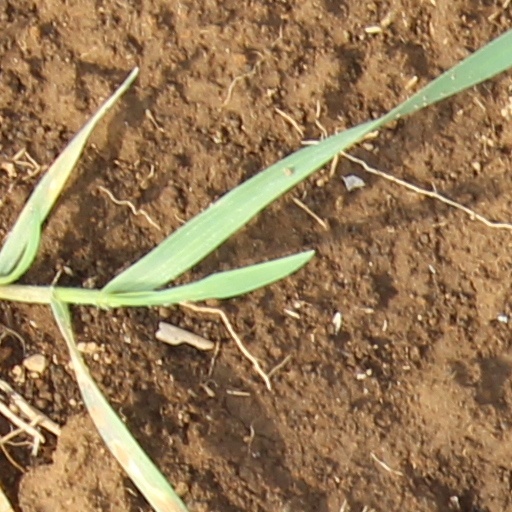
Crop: wheat